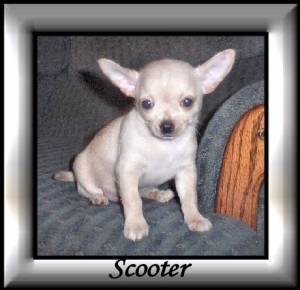
Animal: dog
Breed: chihuahua